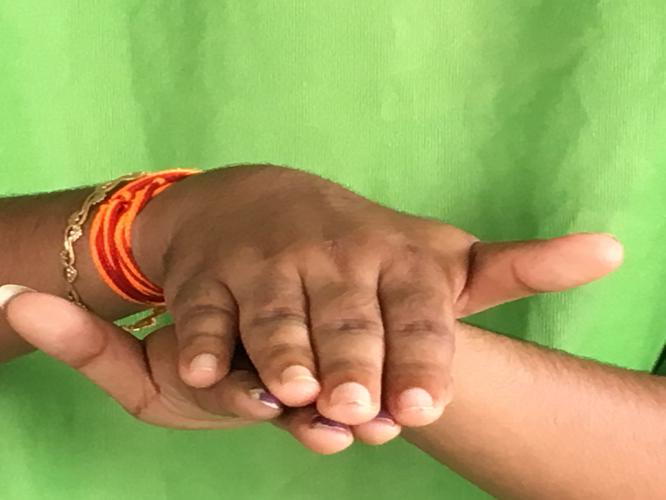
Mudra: Matsya
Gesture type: double_hand